Joseph Beer

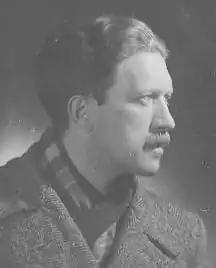
Joseph Beer Post-War

Ø 1945: Although bereft of worldly possessions and career, Joseph Beer has survived the Holocaust. But his beloved father, mother, and younger sister perished in the Nazi extermination camps. The great Viennese librettist Dr. Fritz Löhner-Beda, Beer’s main associate, supporter and friend, has also been murdered in the camps.